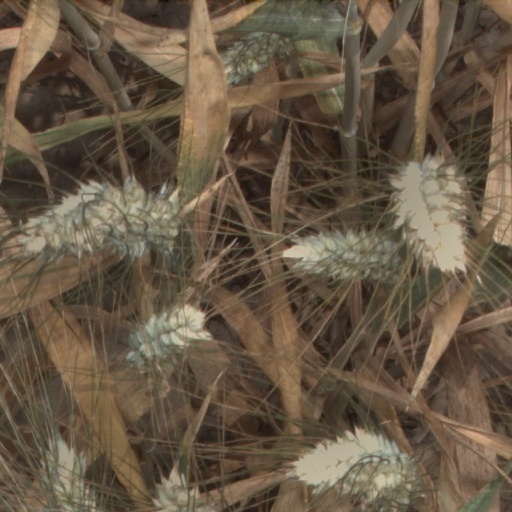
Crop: wheat